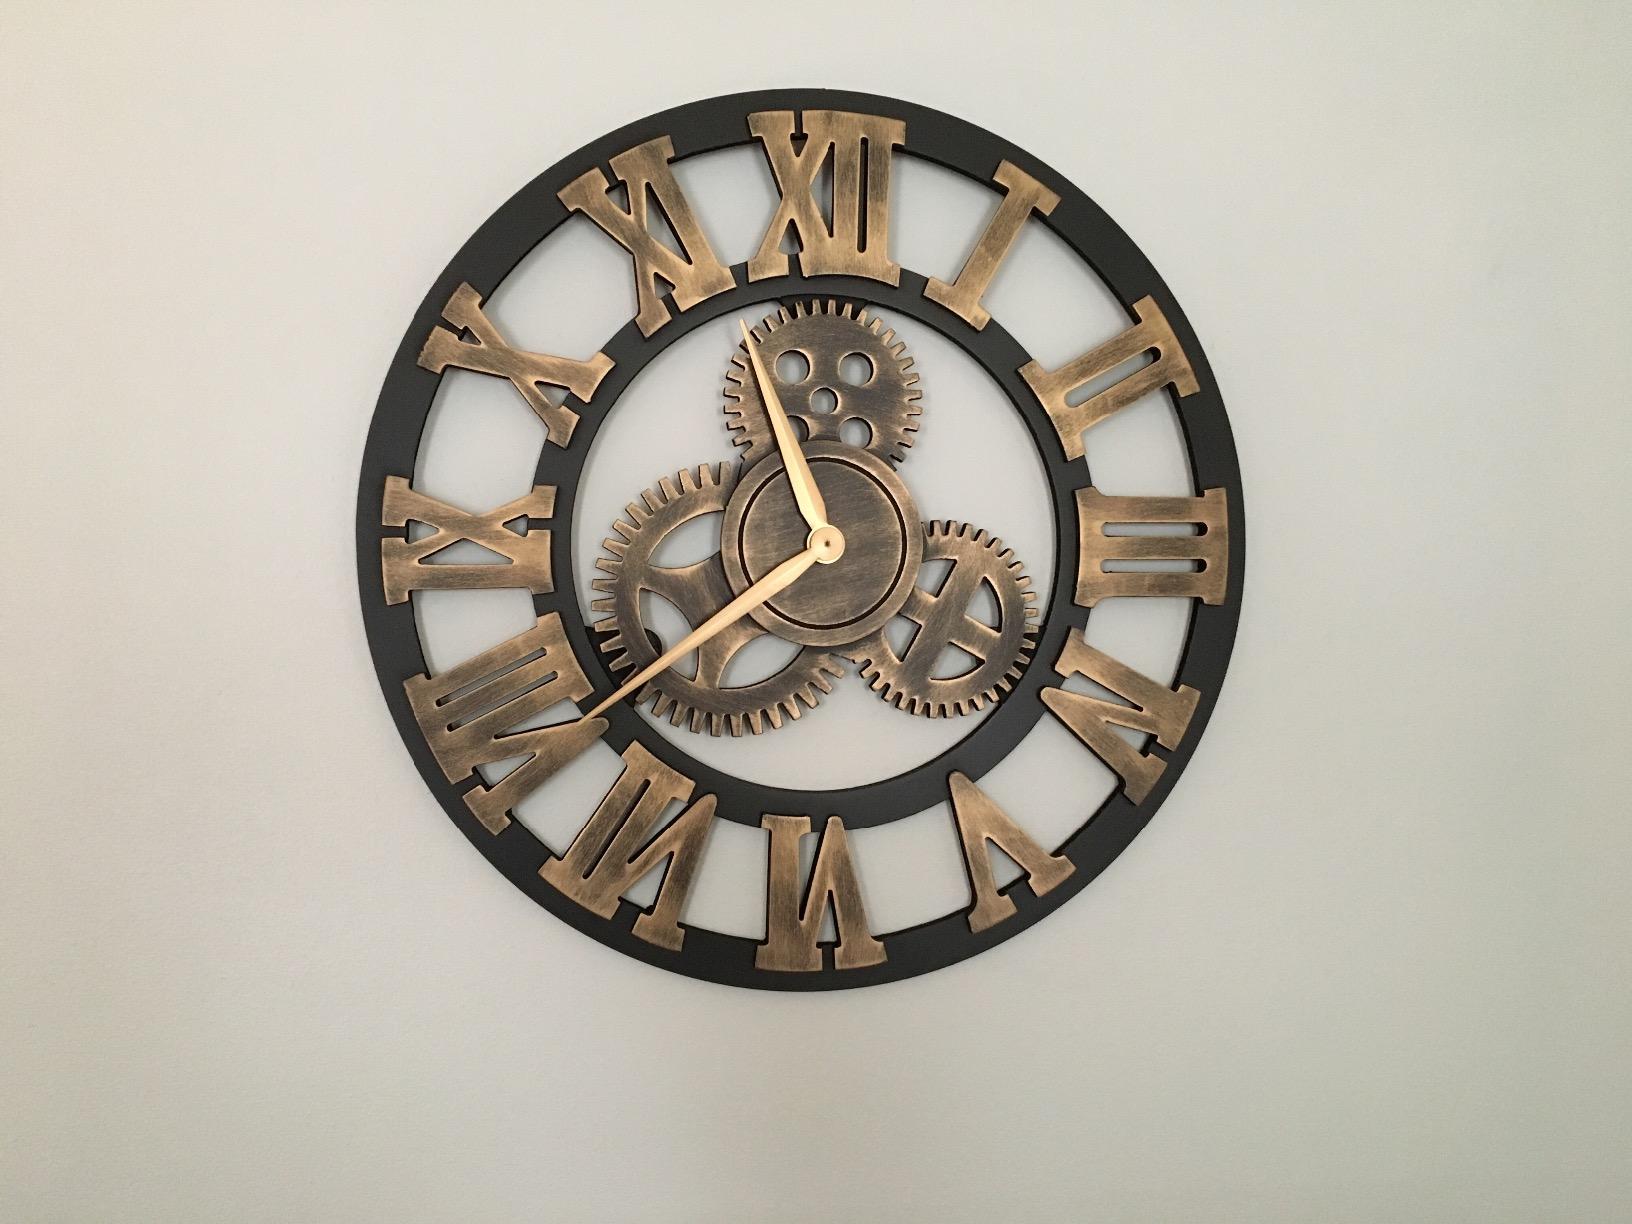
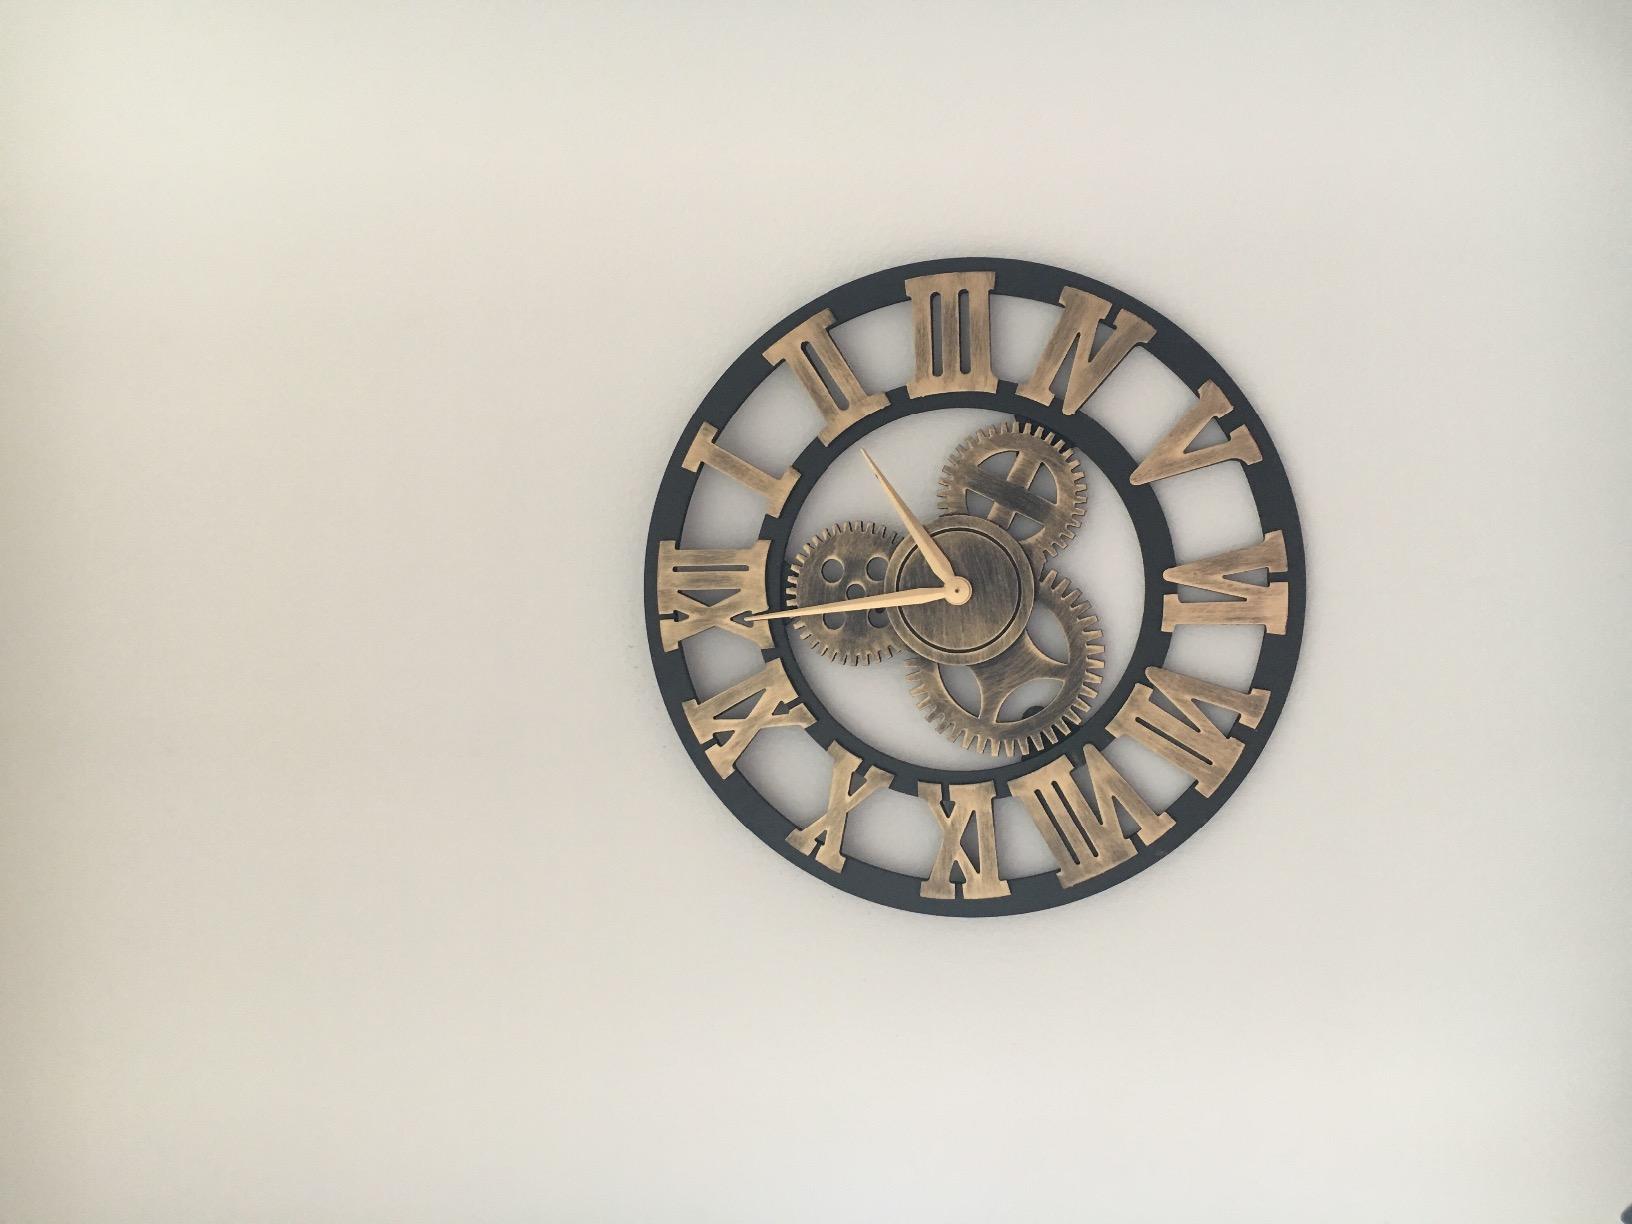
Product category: clock
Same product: yes